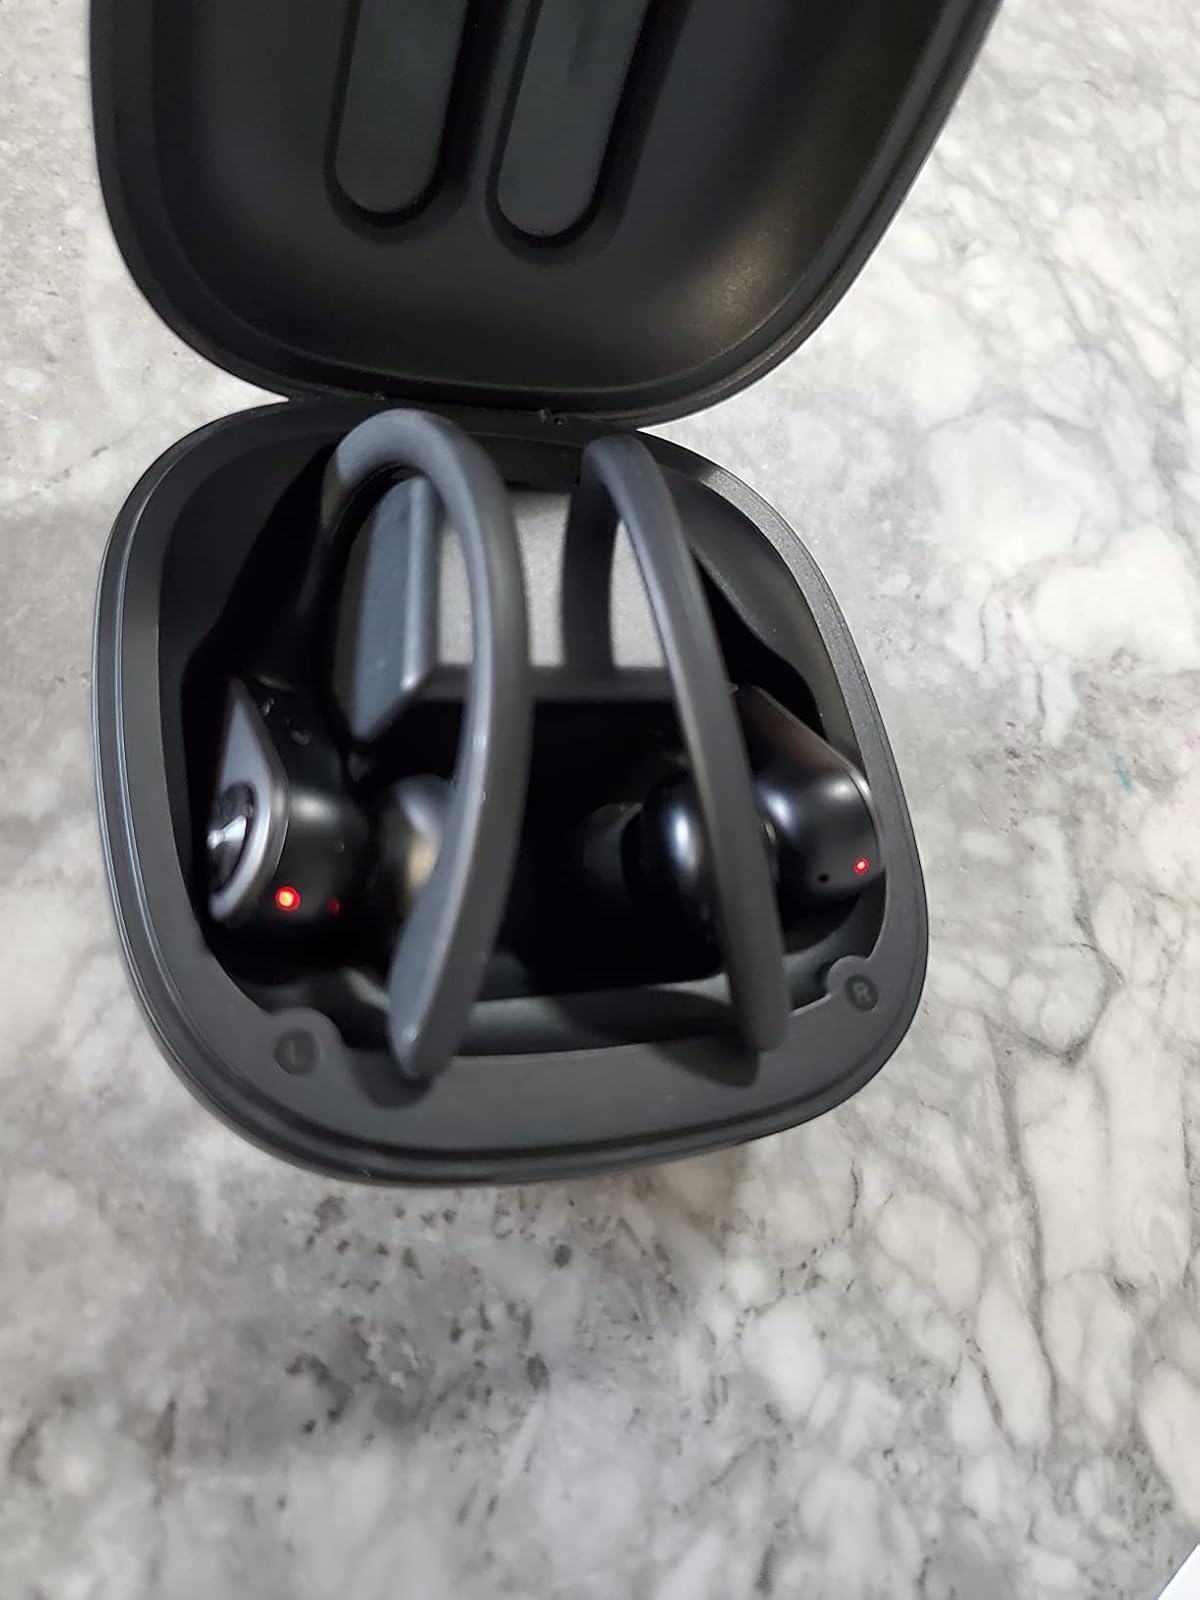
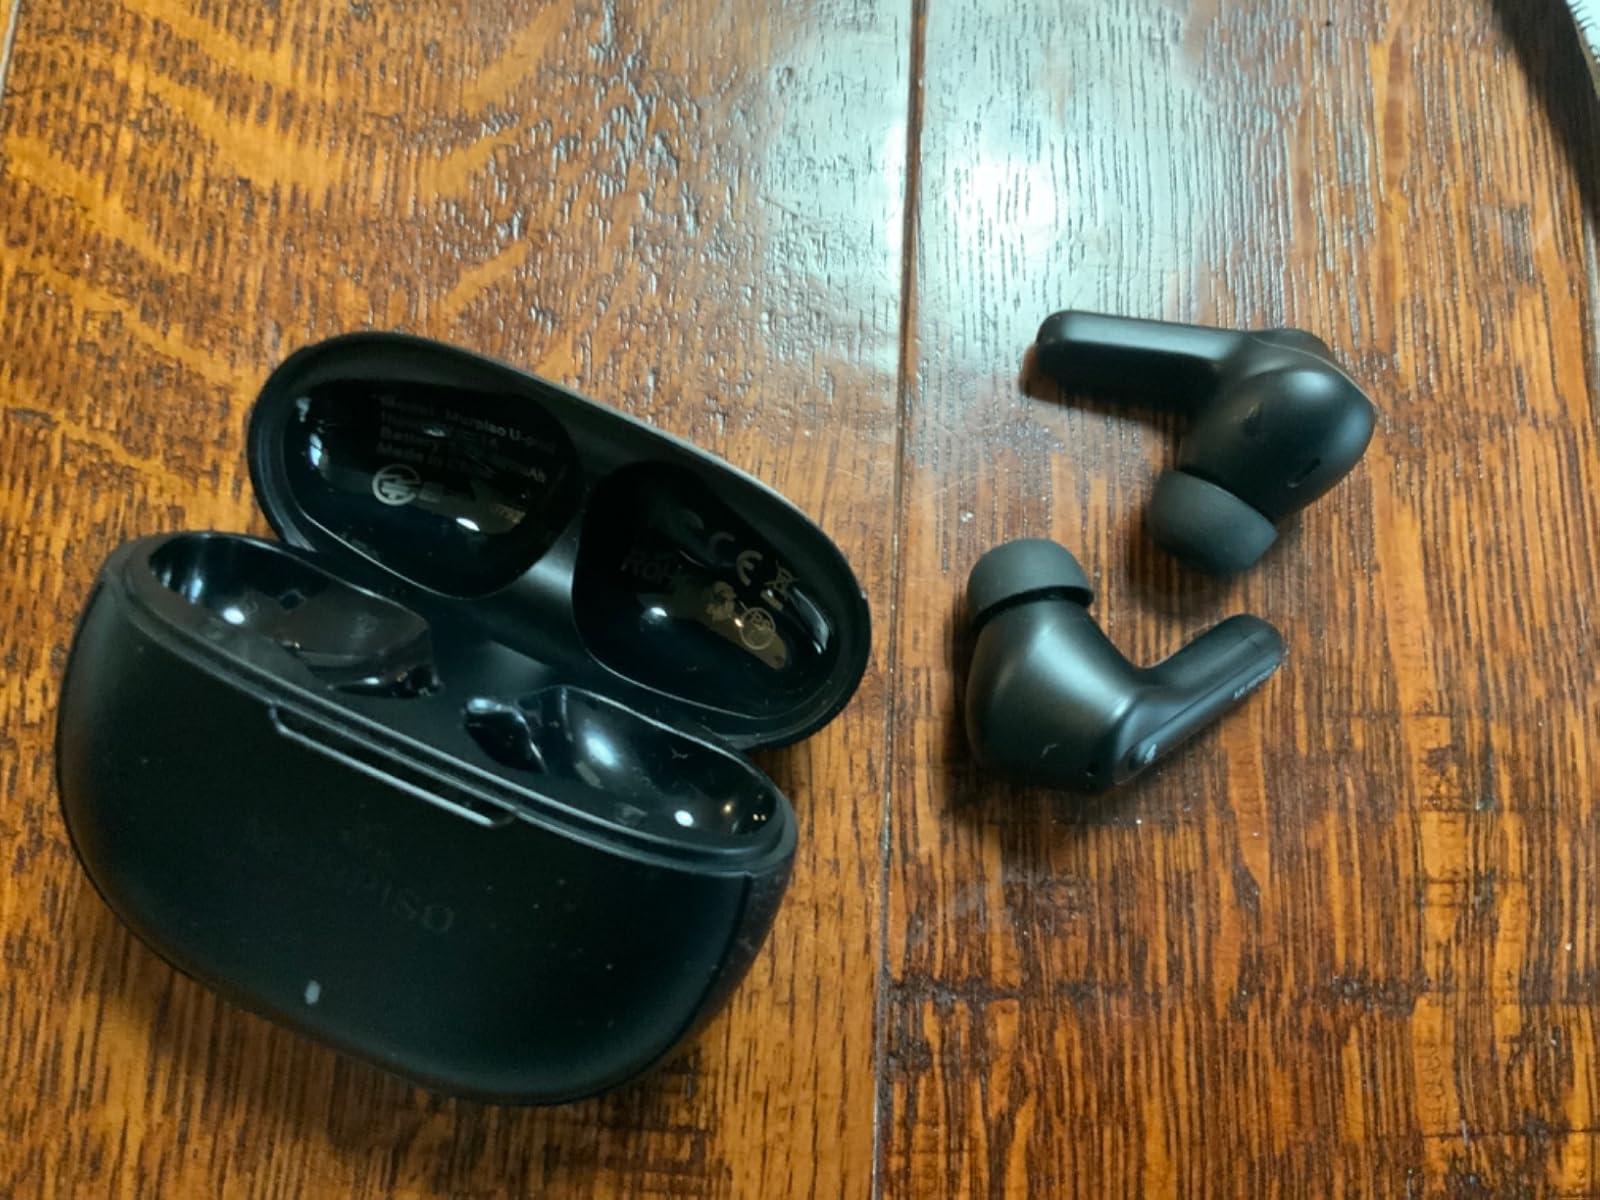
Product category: earbuds
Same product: no